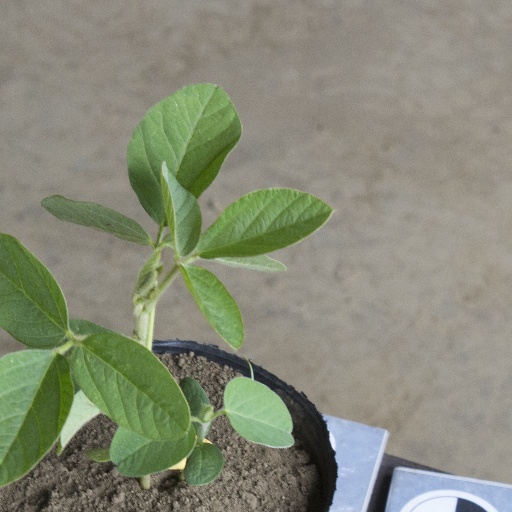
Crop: soybean